Henry Breault

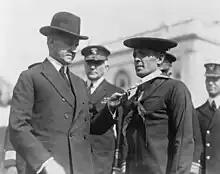
Henry Breault (center) receives the Medal of Honor from President Calvin Coolidge.

On 28 October 1923, Torpedoman Second Class Breault was a member of the crew of when that submarine was sunk in a collision in the Panama Canal. Though he could have escaped, Breault chose to assist a shipmate and remained inside the sunken submarine until both were rescued more than a day later. For his "heroism and devotion to duty" on this occasion, Henry Breault was awarded the Medal of Honor. He received his Medal of Honor from President Calvin Coolidge, in ceremonies at the White House, Washington, D.C., on 8 March 1924.